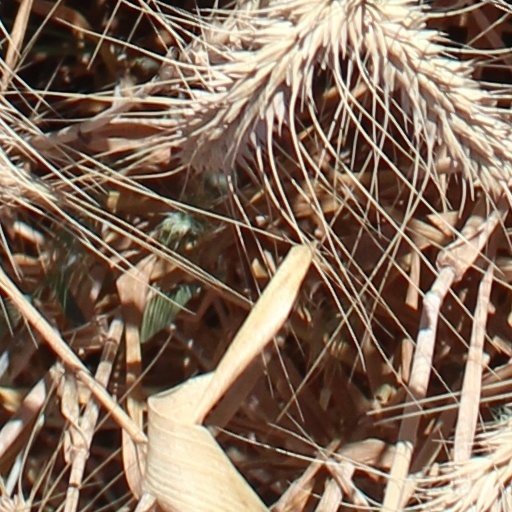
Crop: wheat